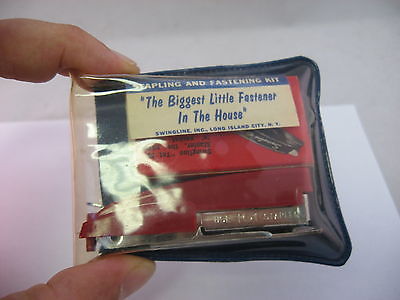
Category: stapler